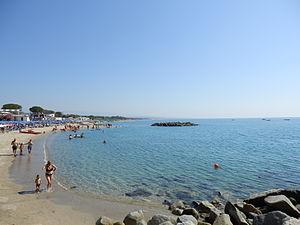
La plage
Copanello ou Copanello de Stalettì est une frazione de la commune de Stalettì dans la province de Catanzaro. C'est une localité balnéaire de la côte de la mer Ionienne surnommée la perla dello Jonio catanzarese, c'est-à-dire la Perle de la Mer Ionienne de Catanzaro. Elle est délimitée au nord par le fleuve Alessi et au sud par le torrent Lamia. Copanello est elle-même divisée en deux hameaux : Copanello Alto et Copanello Lido.